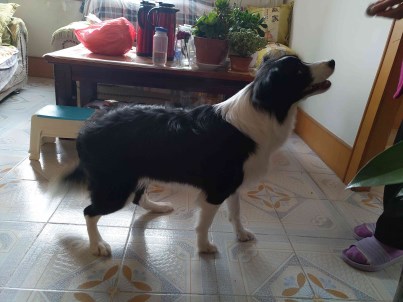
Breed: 2594-n000109-Border_collie